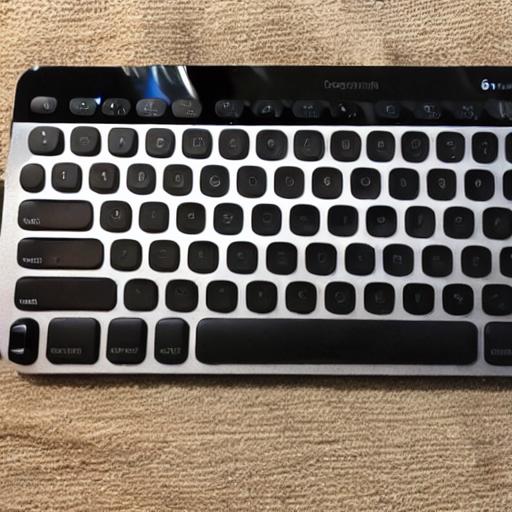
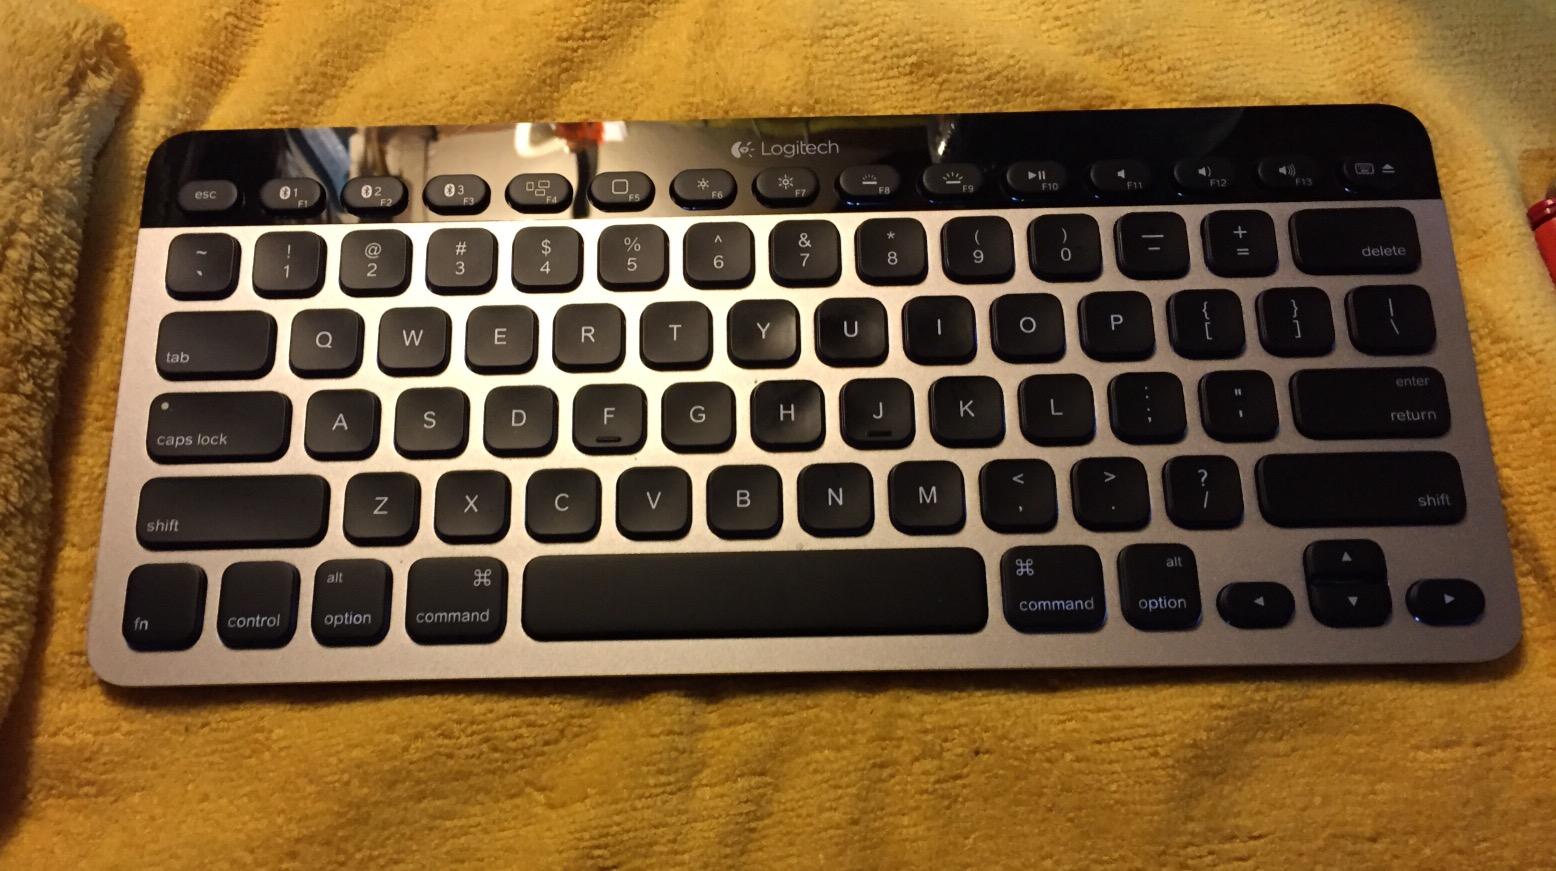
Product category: keyboard
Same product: no